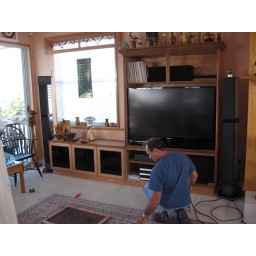
The black glass doors are in